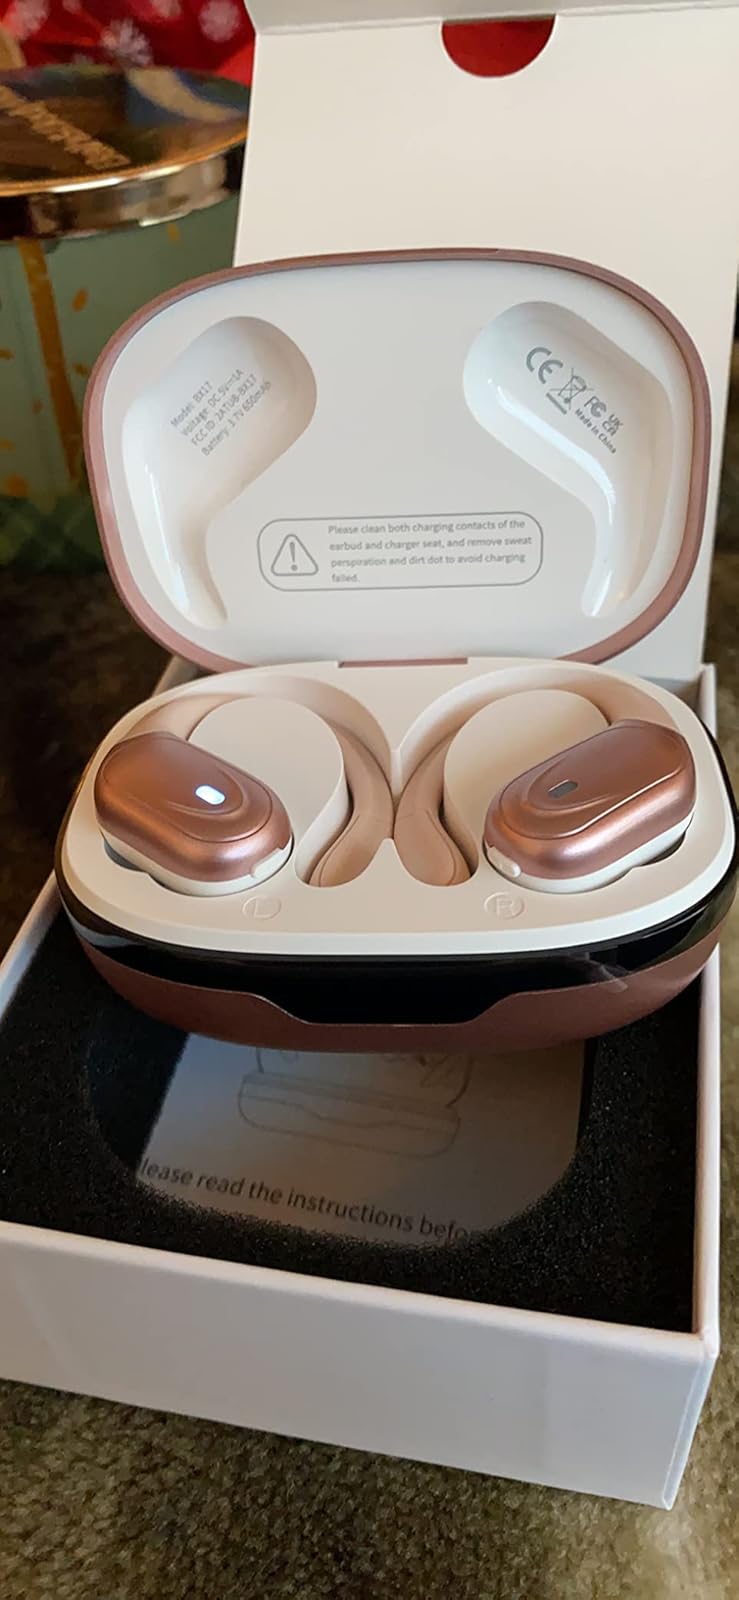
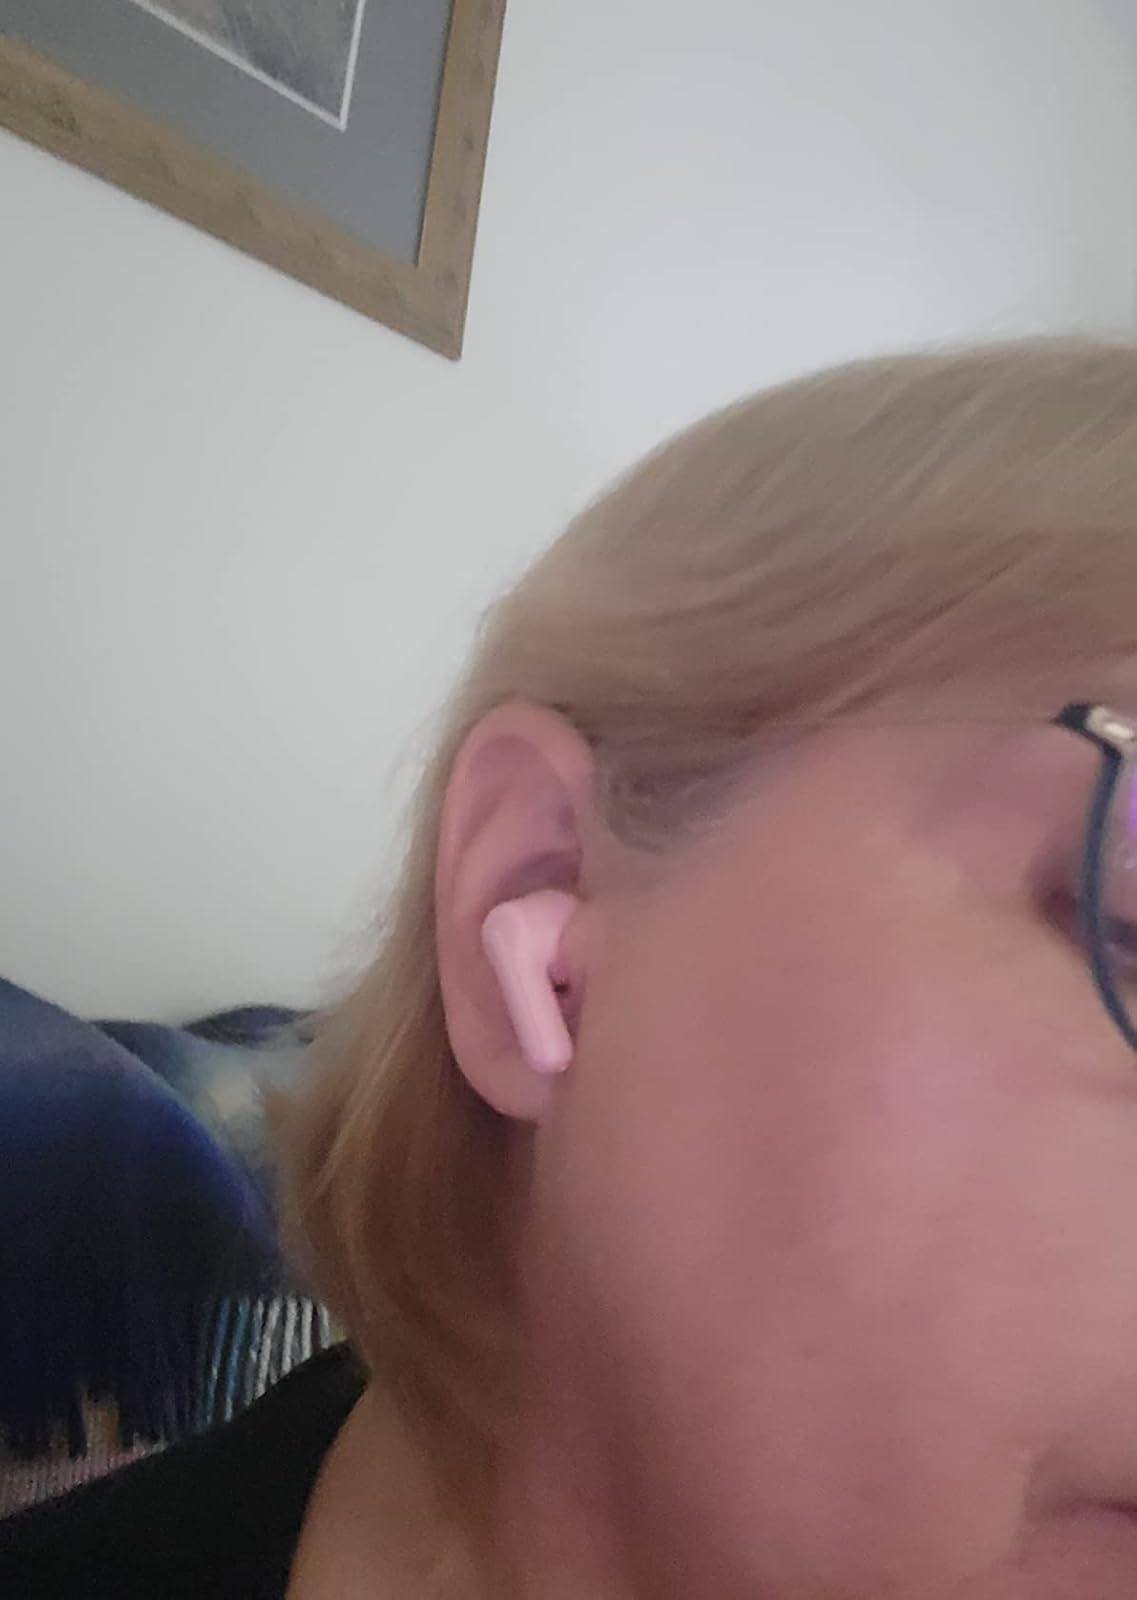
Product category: earbuds
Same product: no